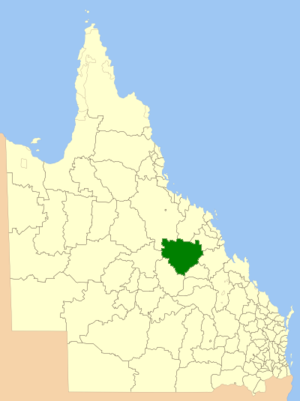
Le comté de Belyando est une zone d'administration locale au centre-est du Queensland en Australie.